Uranium

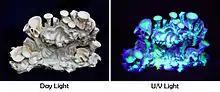
The uranium glaze on a Sencer Sarı ceramic glowing under UV light.

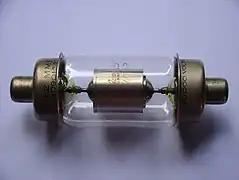
A glass cylinder capped on both ends with metal electrodes. Inside the glass bulb there is a metal cylinder connected to the electrodes.

Uranium was also used in photographic chemicals (especially uranium nitrate as a toner), in lamp filaments for stage lighting bulbs, to improve the appearance of dentures, and in the leather and wood industries for stains and dyes. Uranium salts are mordants of silk or wool. Uranyl acetate and uranyl formate are used as electron-dense "stains" in transmission electron microscopy, to increase the contrast of biological specimens in ultrathin sections and in negative staining of viruses, isolated cell organelles and macromolecules.